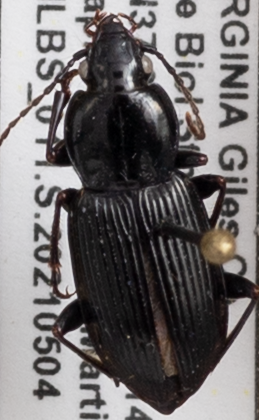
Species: Pterostichus mutus
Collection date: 2021-05-04
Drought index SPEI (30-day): -0.612
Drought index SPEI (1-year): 1.25
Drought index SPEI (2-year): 1.45